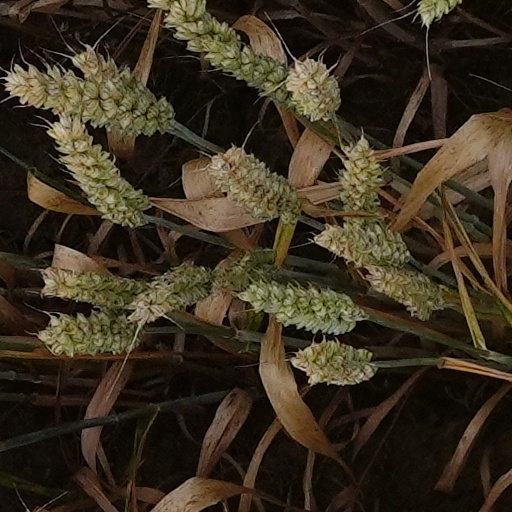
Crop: wheat